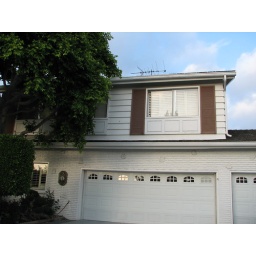
The house that Karen Carpenter died in. The room on the 2nd floor hidden by the tree was Karen's.